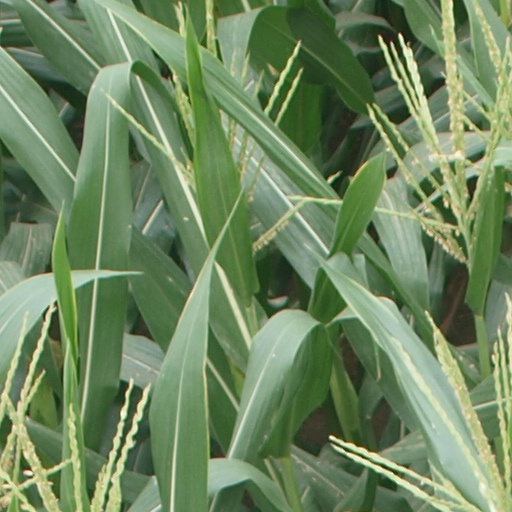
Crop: maize; corn